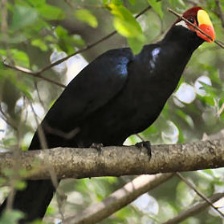
Species: VIOLET TURACO
Scientific name: MUSOPHAGA VIOLACEA